La presa di Roma

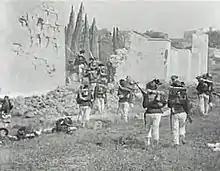

La presa di Roma, also known as "La breccia di Porta Pia" or "Bandiera bianca", and distributed in English-speaking countries under the title "The Capture of Roma" is a 1905 Italian short black-and-white silent film directed by Filoteo Alberini.